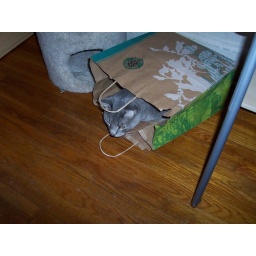
cat still in the bag